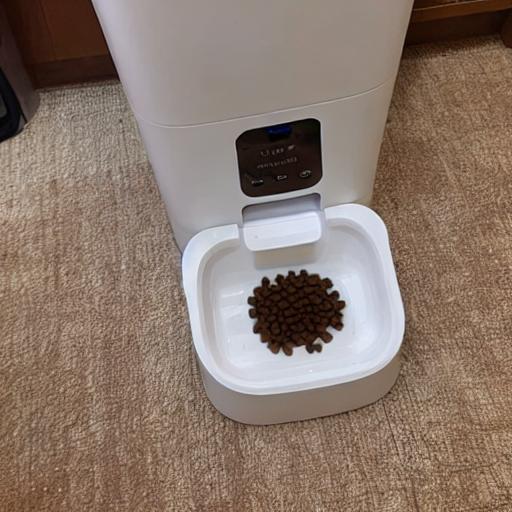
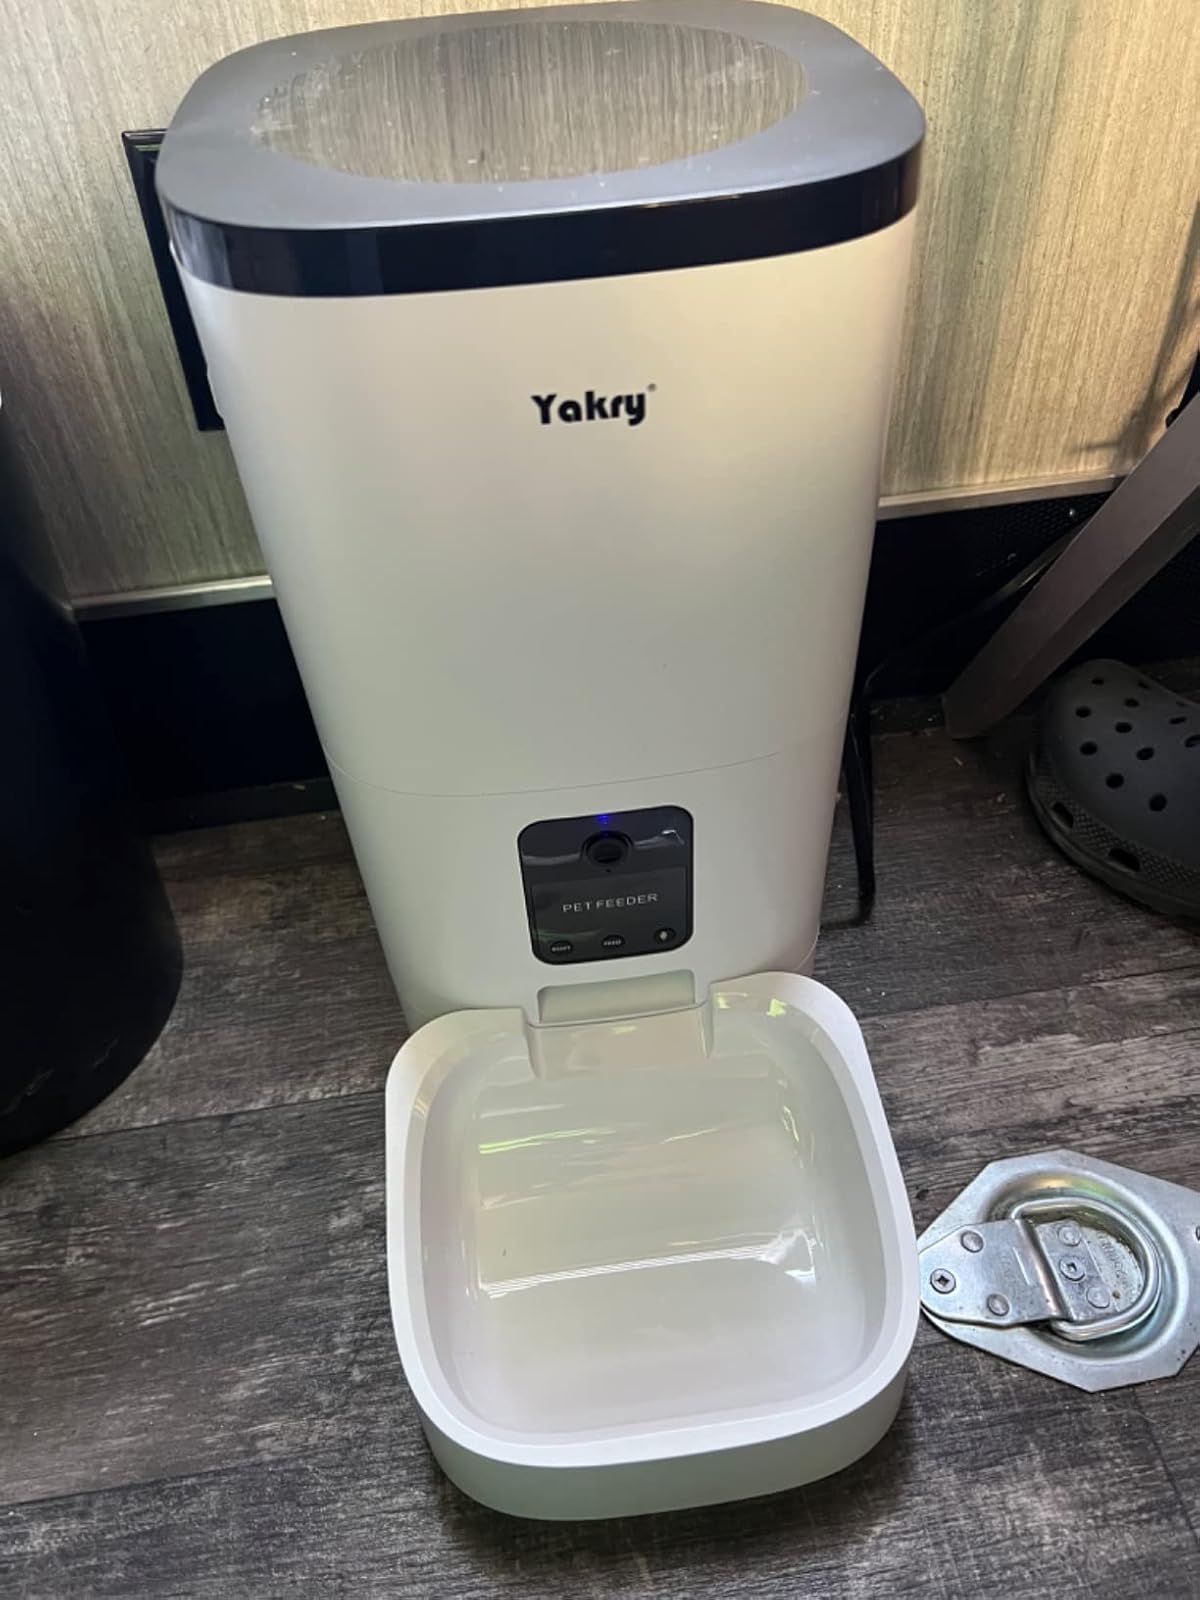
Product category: items_feeder
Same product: no